Palpita vitrealis

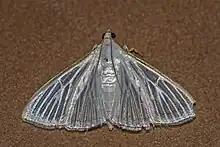
in Ghana

The wingspan of "Palpita vitrealis" can reach 27–31 mm. The body and the wings are translucent with a slight sheen. Eyes are large and reddish-brown. On the upper edge of the forewings is present a rather broad orange or brown border. The forewings also show two black spots in the middle. Legs are white and brown ringed.